Only the Animals (film)

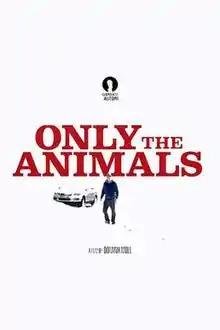
Film poster

Only the Animals is a 2019 French drama film directed by Dominik Moll. It is based on the novel "Seules les bêtes" by Colin Niel.